Irreversible binomial

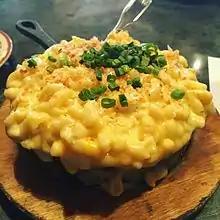
The expression "macaroni and cheese" is an irreversible binomial. The order of the two keywords of this familiar expression cannot be reversed idiomatically.

In linguistics and stylistics, an irreversible binomial, frozen binomial, binomial freeze, binomial expression, binomial pair, or nonreversible word pair is a pair of words used together in fixed order as an idiomatic expression or collocation. The words have a semantic relationship usually involving the words "and" or "or". They also belong to the same part of speech: nouns ("milk and honey"), adjectives ("short and sweet"), or verbs ("do or die"). The order of word elements cannot be reversed.